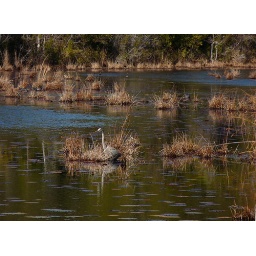
We saw this great blue heron waiting for a fish to swim by and become lunch.